Mihails Zemļinskis

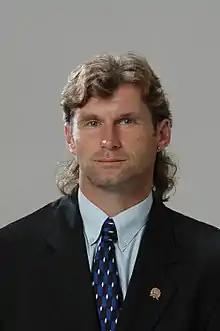

Mihails Zemļinskis (born 21 December 1969) is a Latvian politician and former professional footballer. He played as a centre-back or sweeper, making over 100 appearances for the Latvia national team.